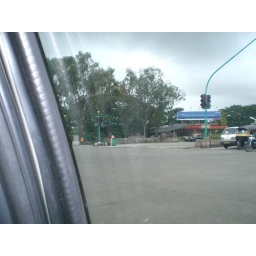
This street scene shows woman in a construction orange colored sari (Indian dress) sweeping the street.